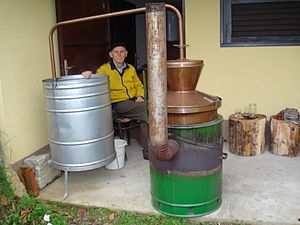
Gør-det-selv
Et destillationsanlæg i Kroatien til hjemmefremstilling af alkohol
Gør-det-selv er også godt kendt som DIY er en måde at bygge, modificere eller reparere ting uden direkte hjælp fra eksperter eller professionelle.